Arab-Barb

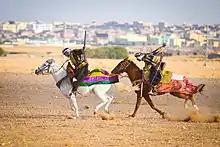
Algerian fantasia horses.

Arabian-Barb horses can be registered with the World Organization of Barb Horses (OMCB). It has been proposed that a horse with Arabian origins ranging from 25% to 75% should be considered a true Arabian-Barb and eligible for initial registration in the Arabian-Barb studbook in countries that are the breed's place of origin. The number of "pure" Arabian-Barb horses registered in the Algerian studbook born between 1993 and 2004 is 3,379. As a result, the majority of Arabian-Barb horses are presumed (without papers) and identified based on their morphology, in the absence of documents revealing their lineage.